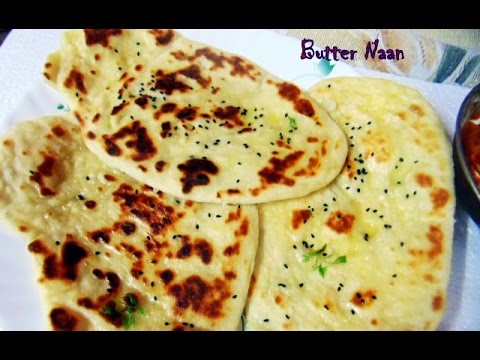
Dish: butter_naan